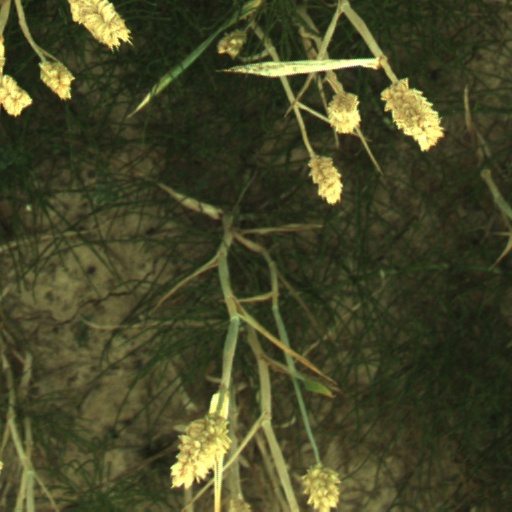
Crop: wheat